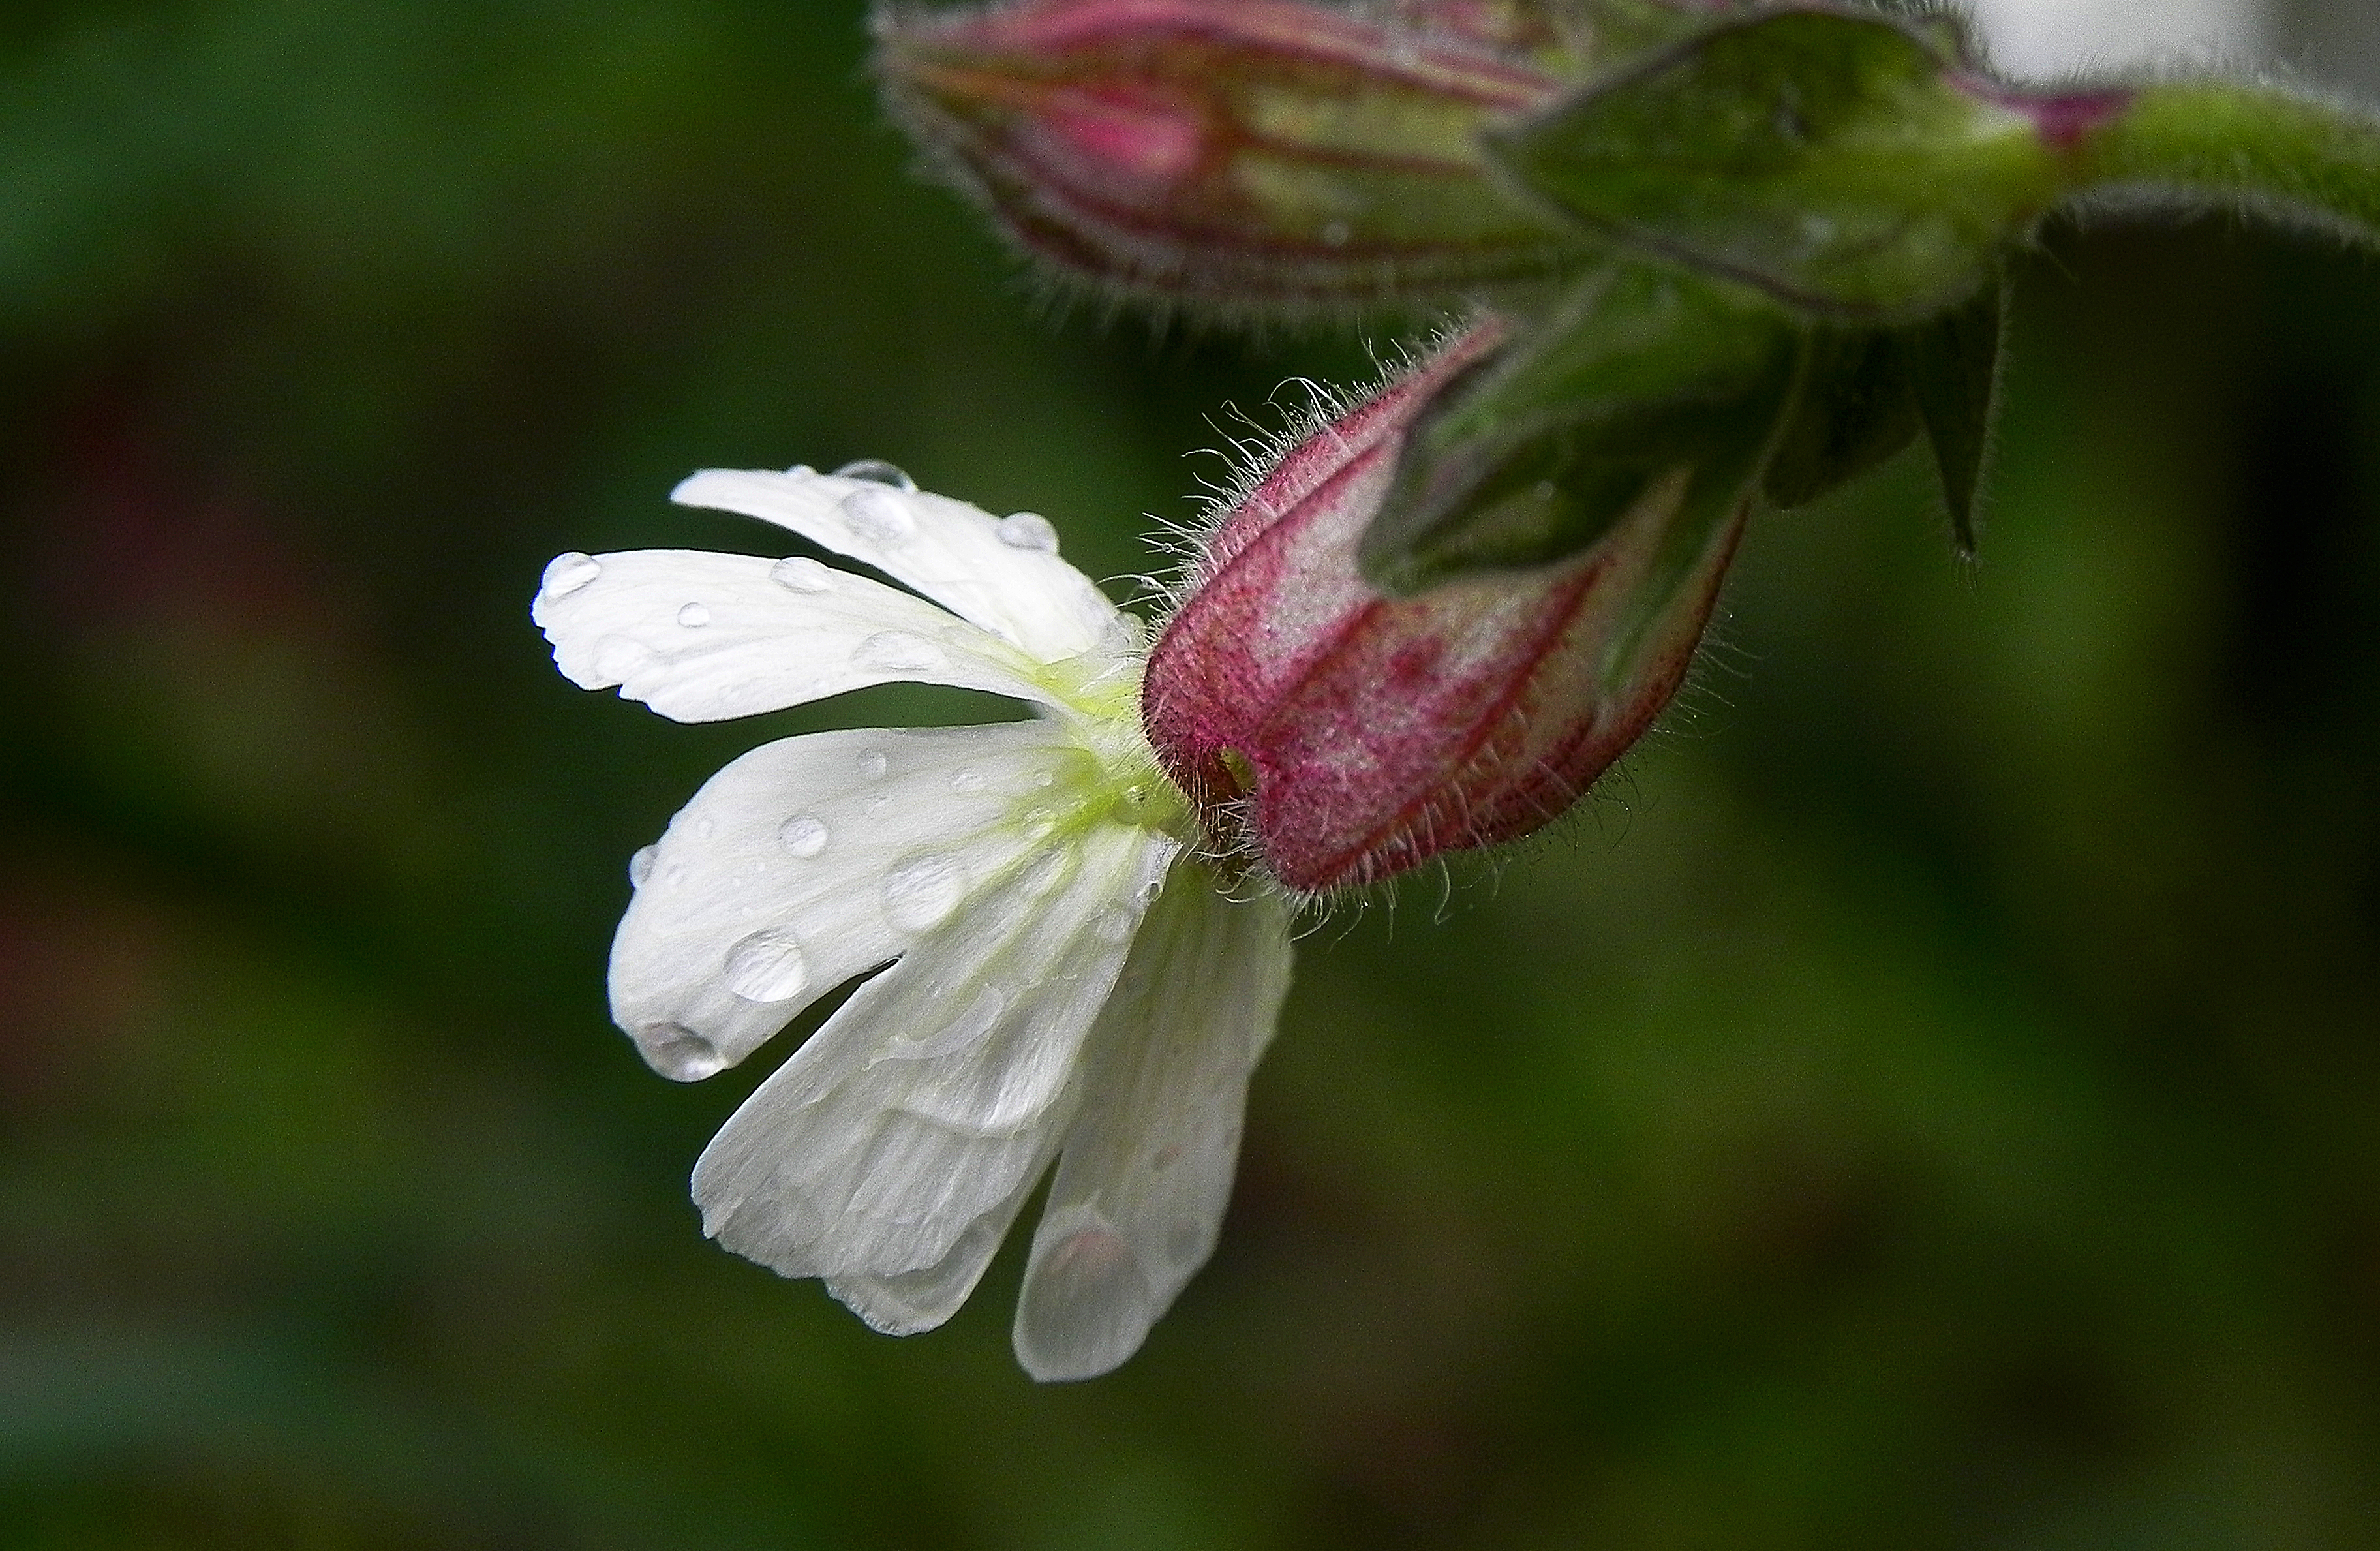
nature, blossom, plant, photography, flower, petal, botany, flora, wildflower, flowers, close up, naturaleza, flores, ggl1, macro photography, flowering plant, plant stem, land plant, pink family